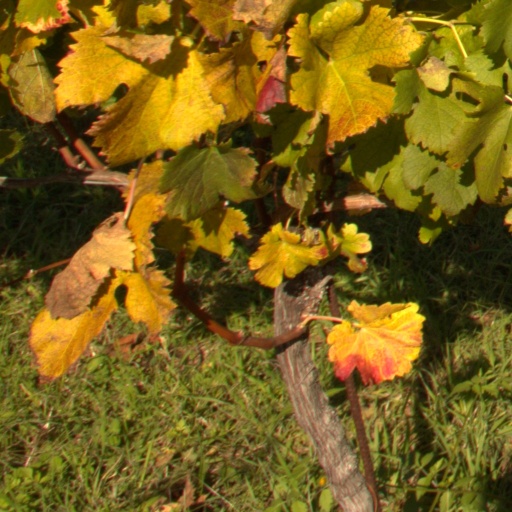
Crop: grape